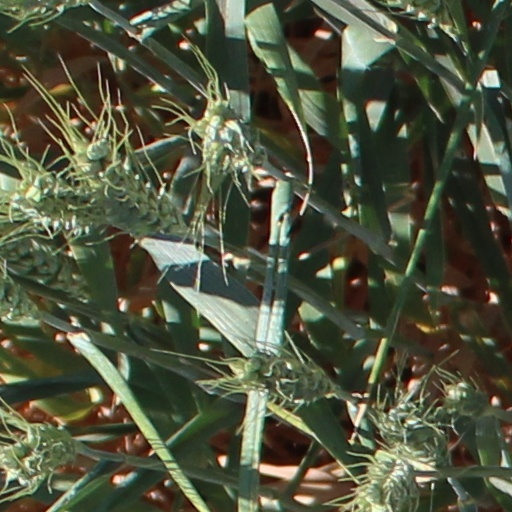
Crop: wheat